Richmond, North Yorkshire

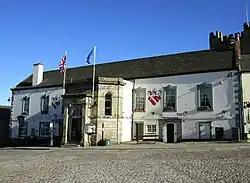
Richmond Town Hall

Richmond was founded in 1071 by Alan Rufus, a Breton nobleman, on lands granted to him by William the Conqueror, though it was called "Hindrelag" initially. The name derives from Old French "Riche and Monte", meaning "Strong Hill", which was also the name of a village in Normandy.Richmond is one of the most commonly re-used English place names: there are 56 other Richmonds around the world. Richmond Castle was completed in 1086 with a keep and walls encompassing the area now known as the Market Place.